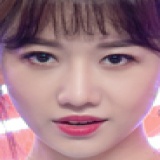
ca sĩ Hari Won